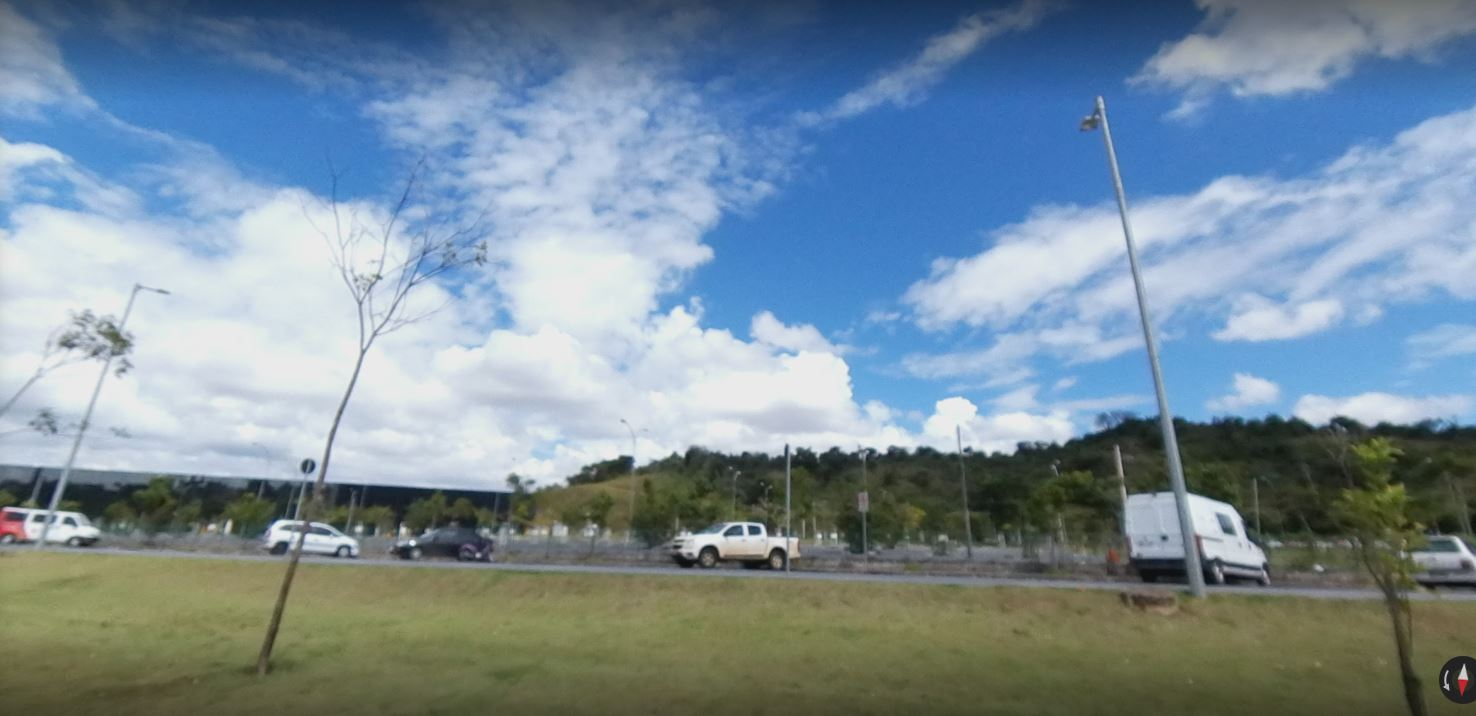
Fire: no
Smoke: no